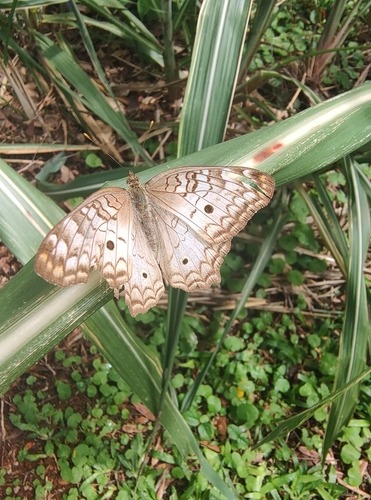
Scientific name: Anartia jatrophae
Common name: White peacock
Family: Nymphalidae
Order: Lepidoptera
Pollinator type: Primary pollinator
Habitat: Gardens, parks, and open areas
Geographic range: Southern United States to Argentina
Conservation status: Least Concern